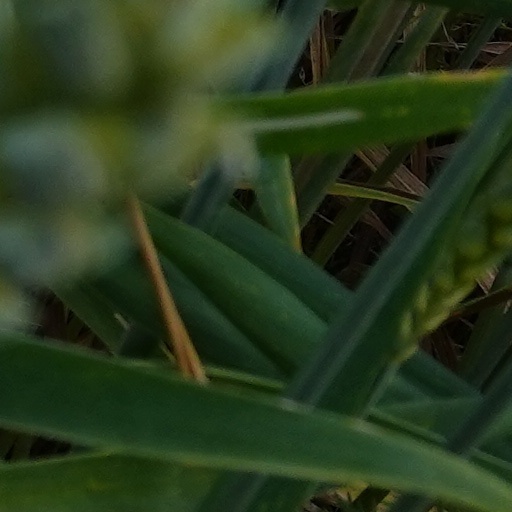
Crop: wheat